Republic P-47 Thunderbolt

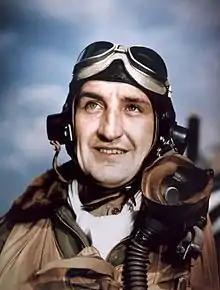
P-47 pilot Lt Col Francis S. "Gabby" Gabreski, 56th Fighter Group, leading ace of the 8th Air Force

By the end of 1942, P-47Cs were sent to England for combat operations. The initial Thunderbolt flyers, 56th Fighter Group, were sent overseas to join the 8th Air Force. As the P-47 worked up to operational status, it gained a nickname: "Jug" (because its profile was similar to that of a common milk jug of the time). Two fighter groups already stationed in England began introducing the Jugs in January 1943 - the Spitfire-flying 4th Fighter Group, a unit built around a core of experienced American pilots who had flown in the RAF Eagle Squadrons prior to the US entry in the war; and the 78th Fighter Group, formerly flying P-38 Lightnings.